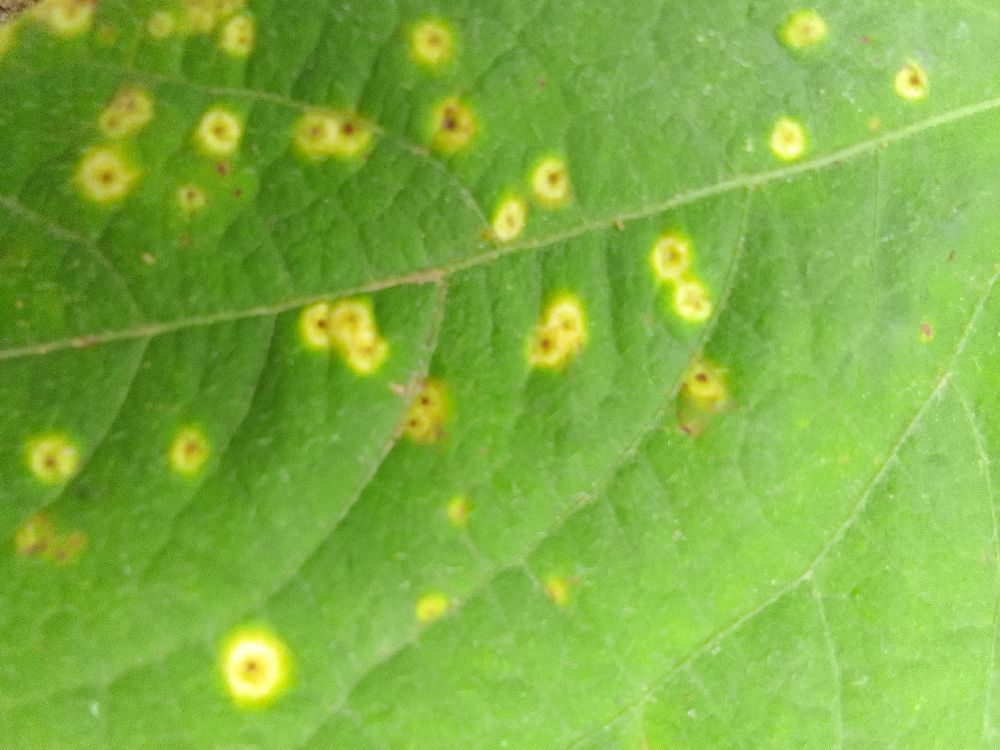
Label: rust